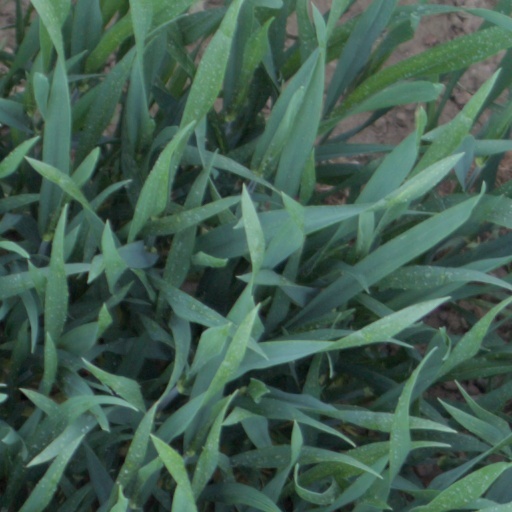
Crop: wheat